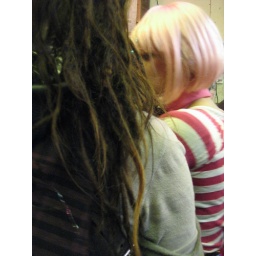
we saw the pink striped girl way back in the afternoon waiting for the bus on 10th ave.